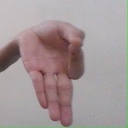
अक्षर: ज्ञ